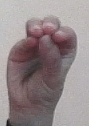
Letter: ha